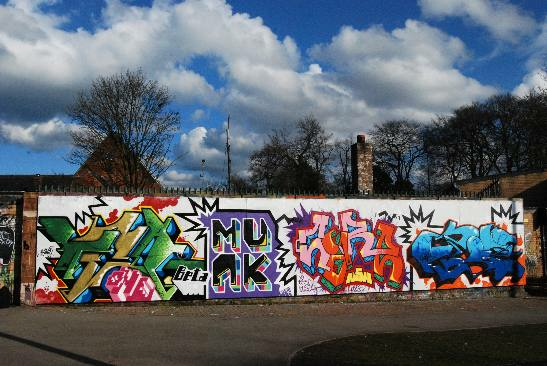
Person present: No